Regulation of gene expression

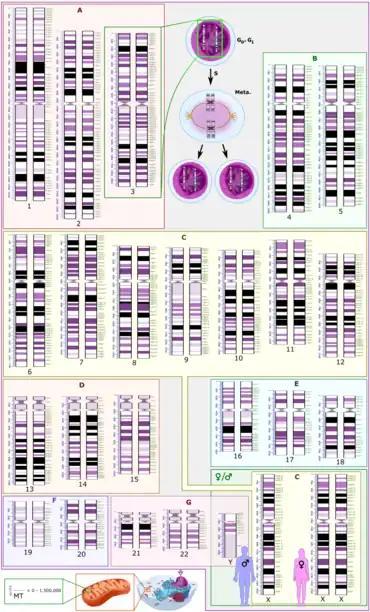
Schematic karyogram of a human, showing an overview of the human genome on G banding, which is a method that includes Giemsa staining, wherein the lighter staining regions are generally more transcriptionally active, whereas darker regions are more inactive.

In general, most experiments investigating differential expression used whole cell extracts of RNA, called steady-state levels, to determine which genes changed and by how much. These are, however, not informative of where the regulation has occurred and may mask conflicting regulatory processes ("see post-transcriptional regulation"), but it is still the most commonly analysed (quantitative PCR and DNA microarray).